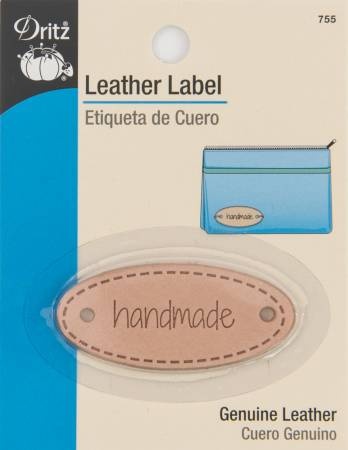
Dritz - Leather Label Handmade - Oval
Leather Label Handmade Oval
Brand: Dritz
Category: Arts & Entertainment > Hobbies & Creative Arts > Arts & Crafts > Art & Crafting Materials > Embellishments & Trims > Sew-in Labels > Custom Labels